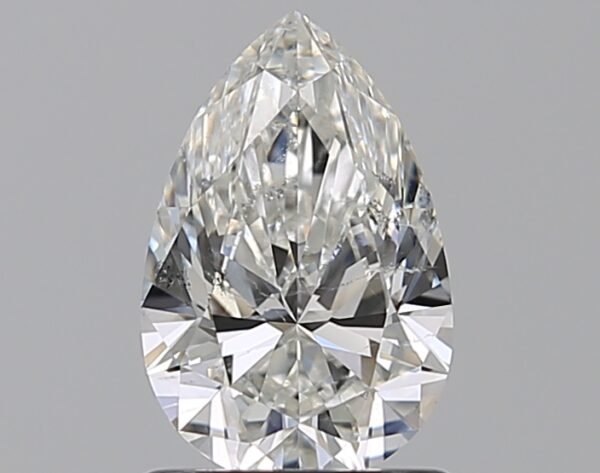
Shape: pear
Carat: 1.01
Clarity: SI2
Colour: G
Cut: EX
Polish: EX
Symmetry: EX
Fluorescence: N
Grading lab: GIA
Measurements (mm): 8.56 x 5.59 x 3.41